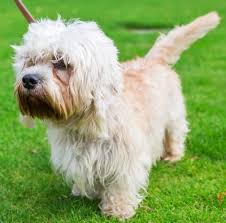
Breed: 211-n000052-Dandie_Dinmont